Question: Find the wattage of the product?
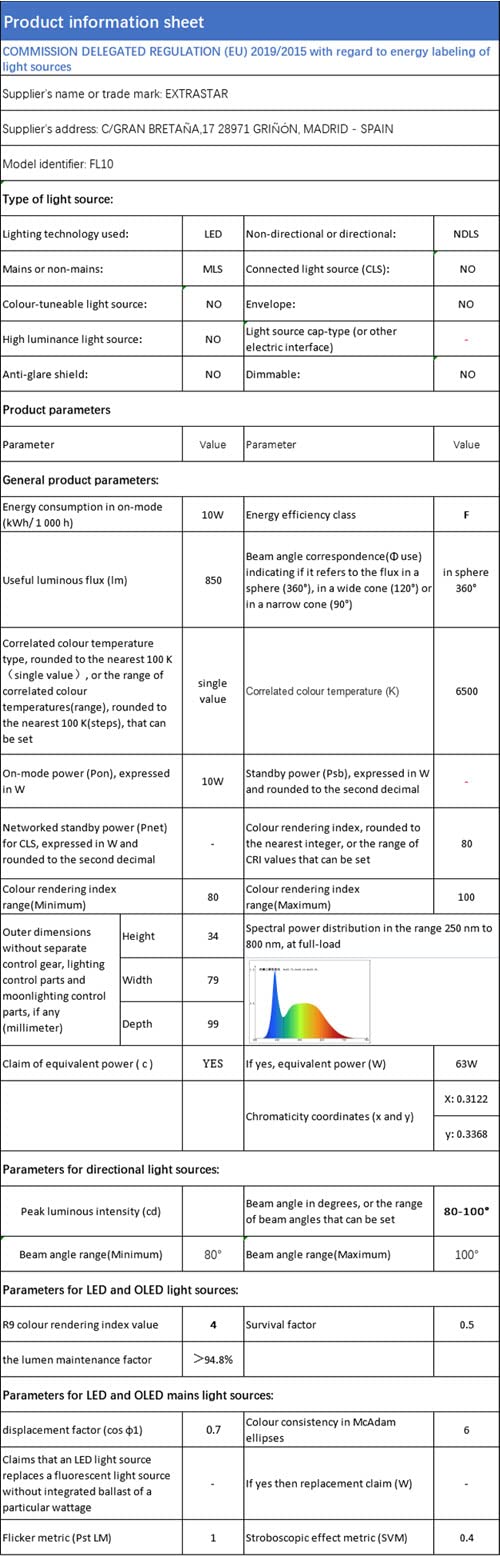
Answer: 10.0 watt